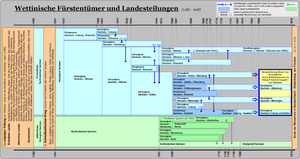
Les duchés saxons ou duchés ernestins sont un ensemble de petites principautés situées dans l'actuelle Allemagne centrale et dans la Franconie. Entre le XVᵉ et le XXᵉ siècle, ils font l'objet de nombreux remaniements, divisions et réunions entre princes de la maison de Wettin, les descendants de l'électeur Ernest de Saxe.